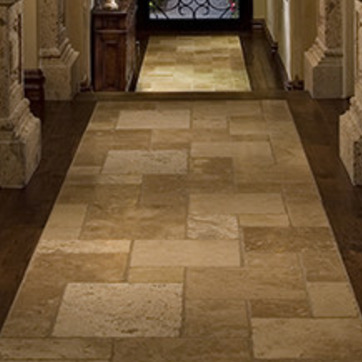
Material: stone